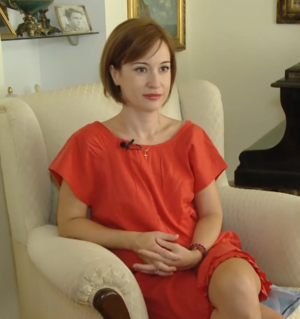
Medeea Marinescu est une actrice roumaine née le 27 mai 1974 à Bucarest.